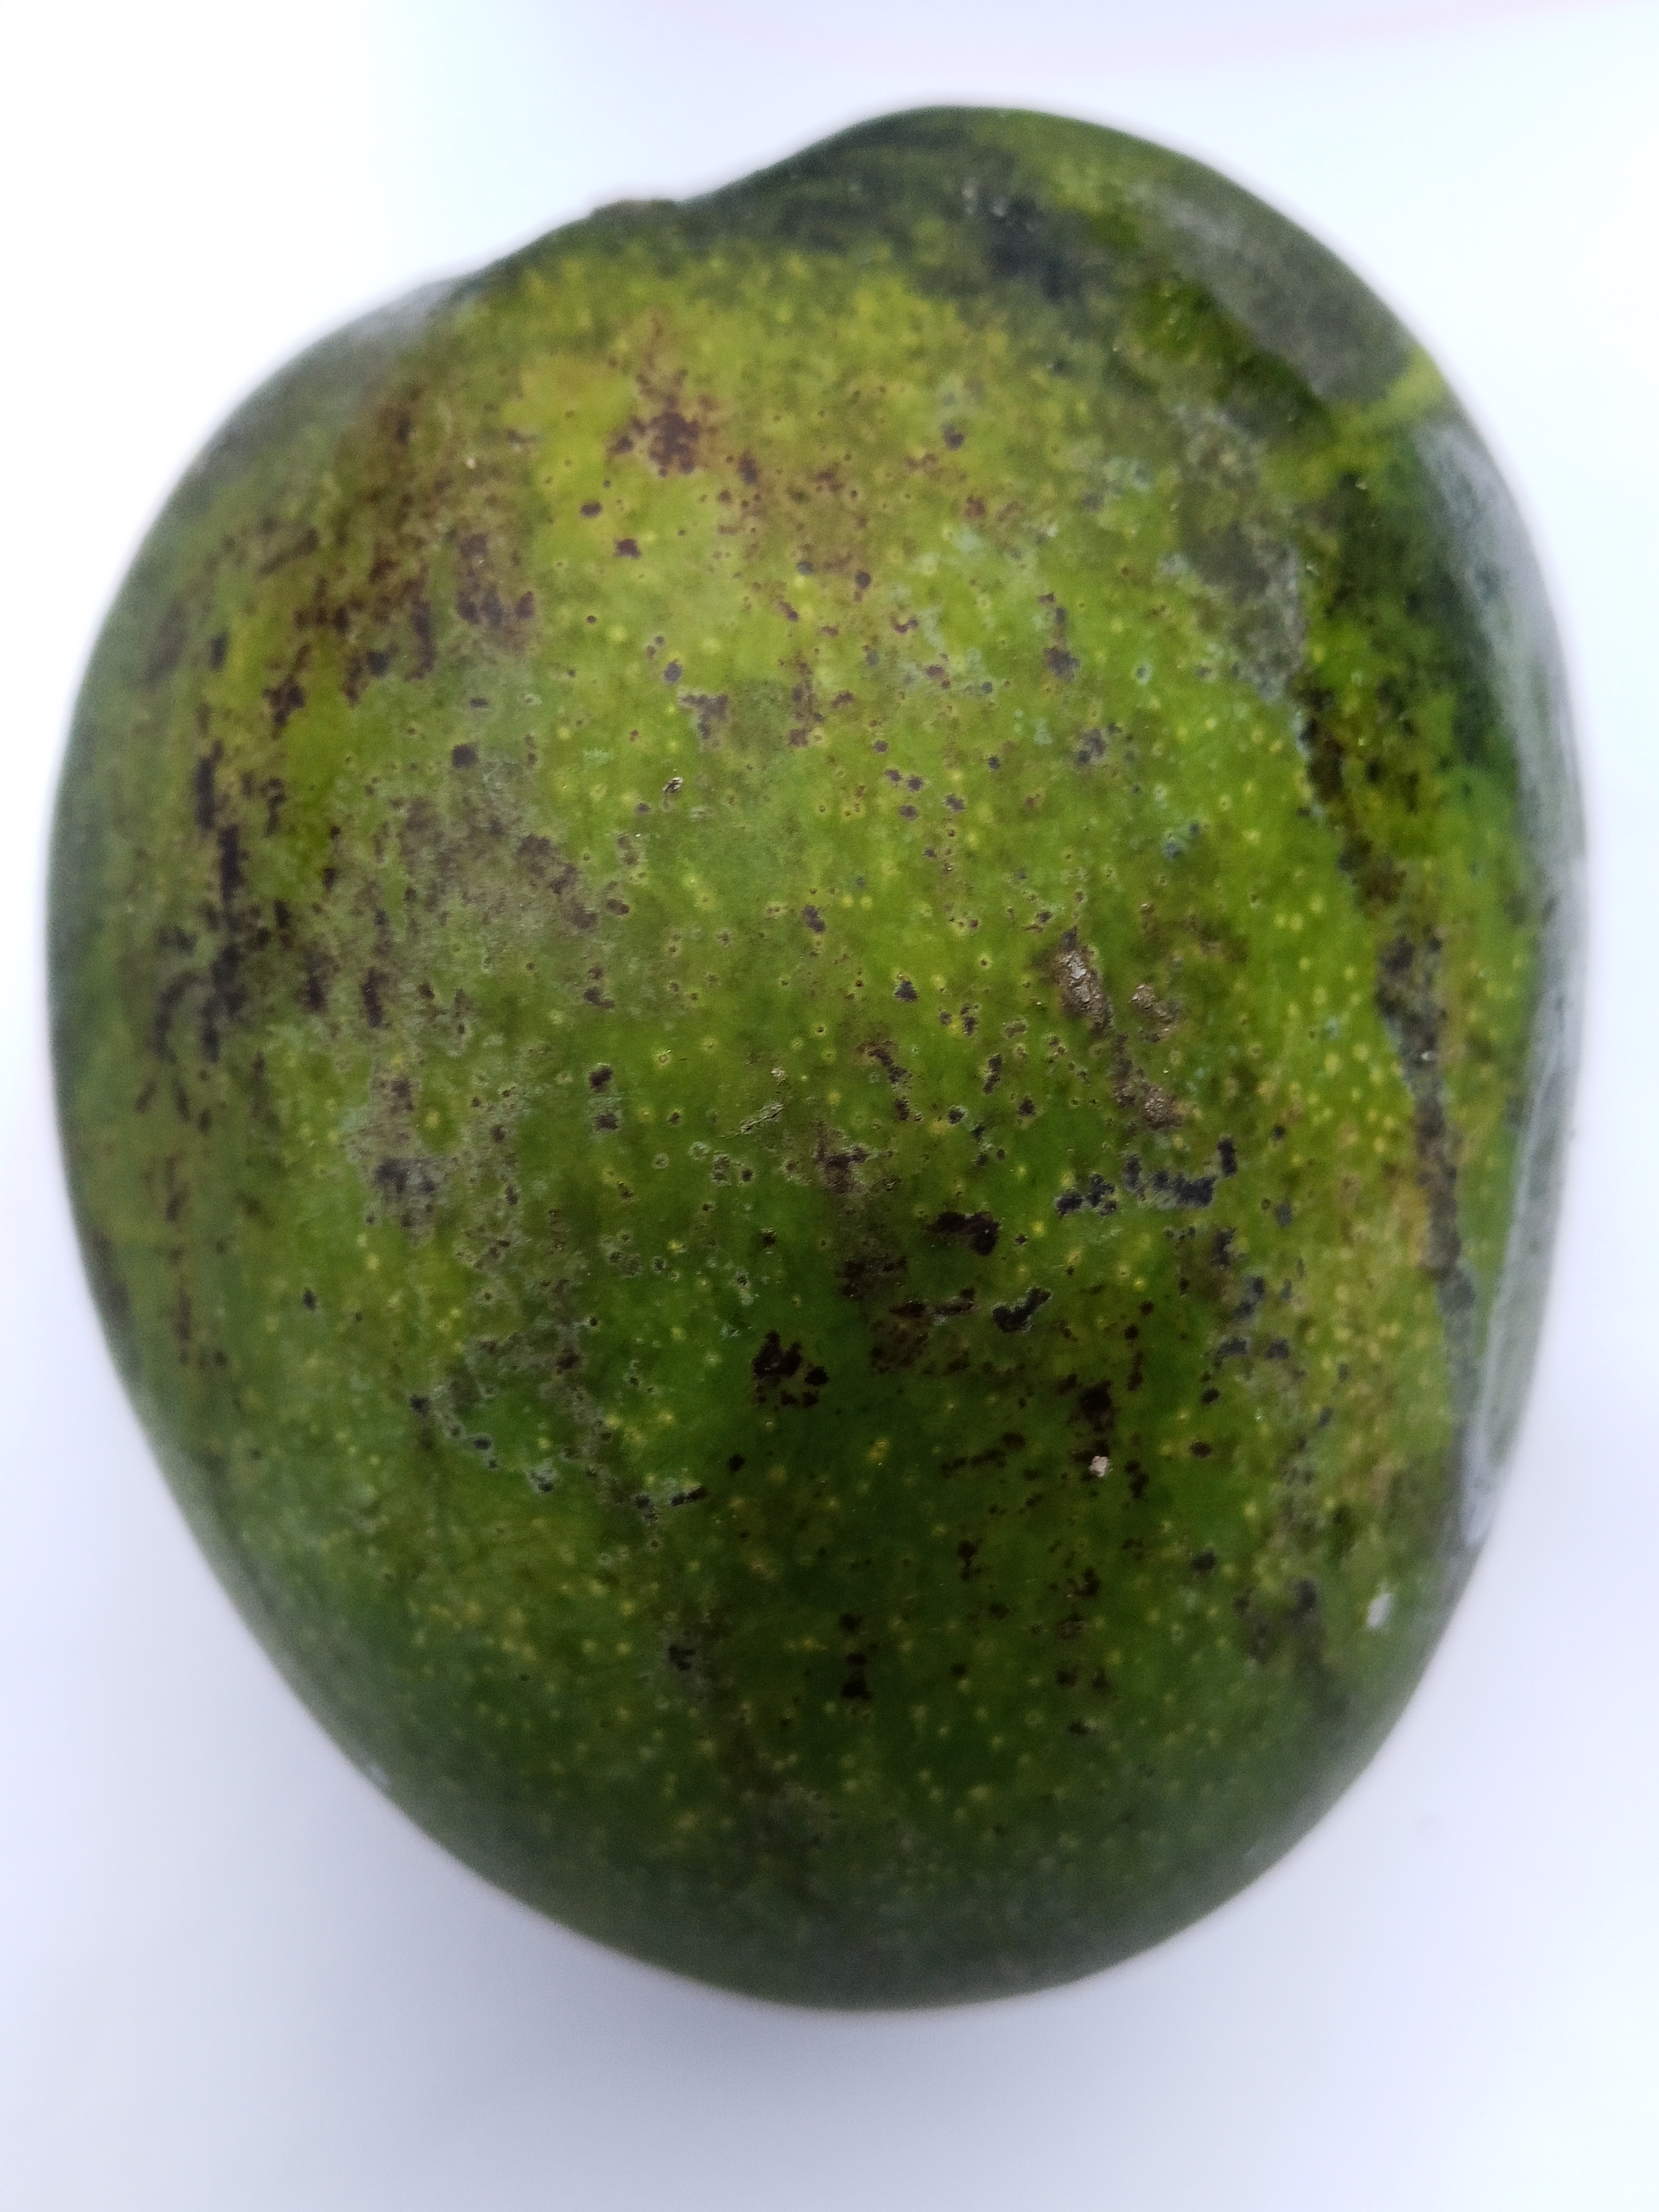
Mango variety: Bari 4